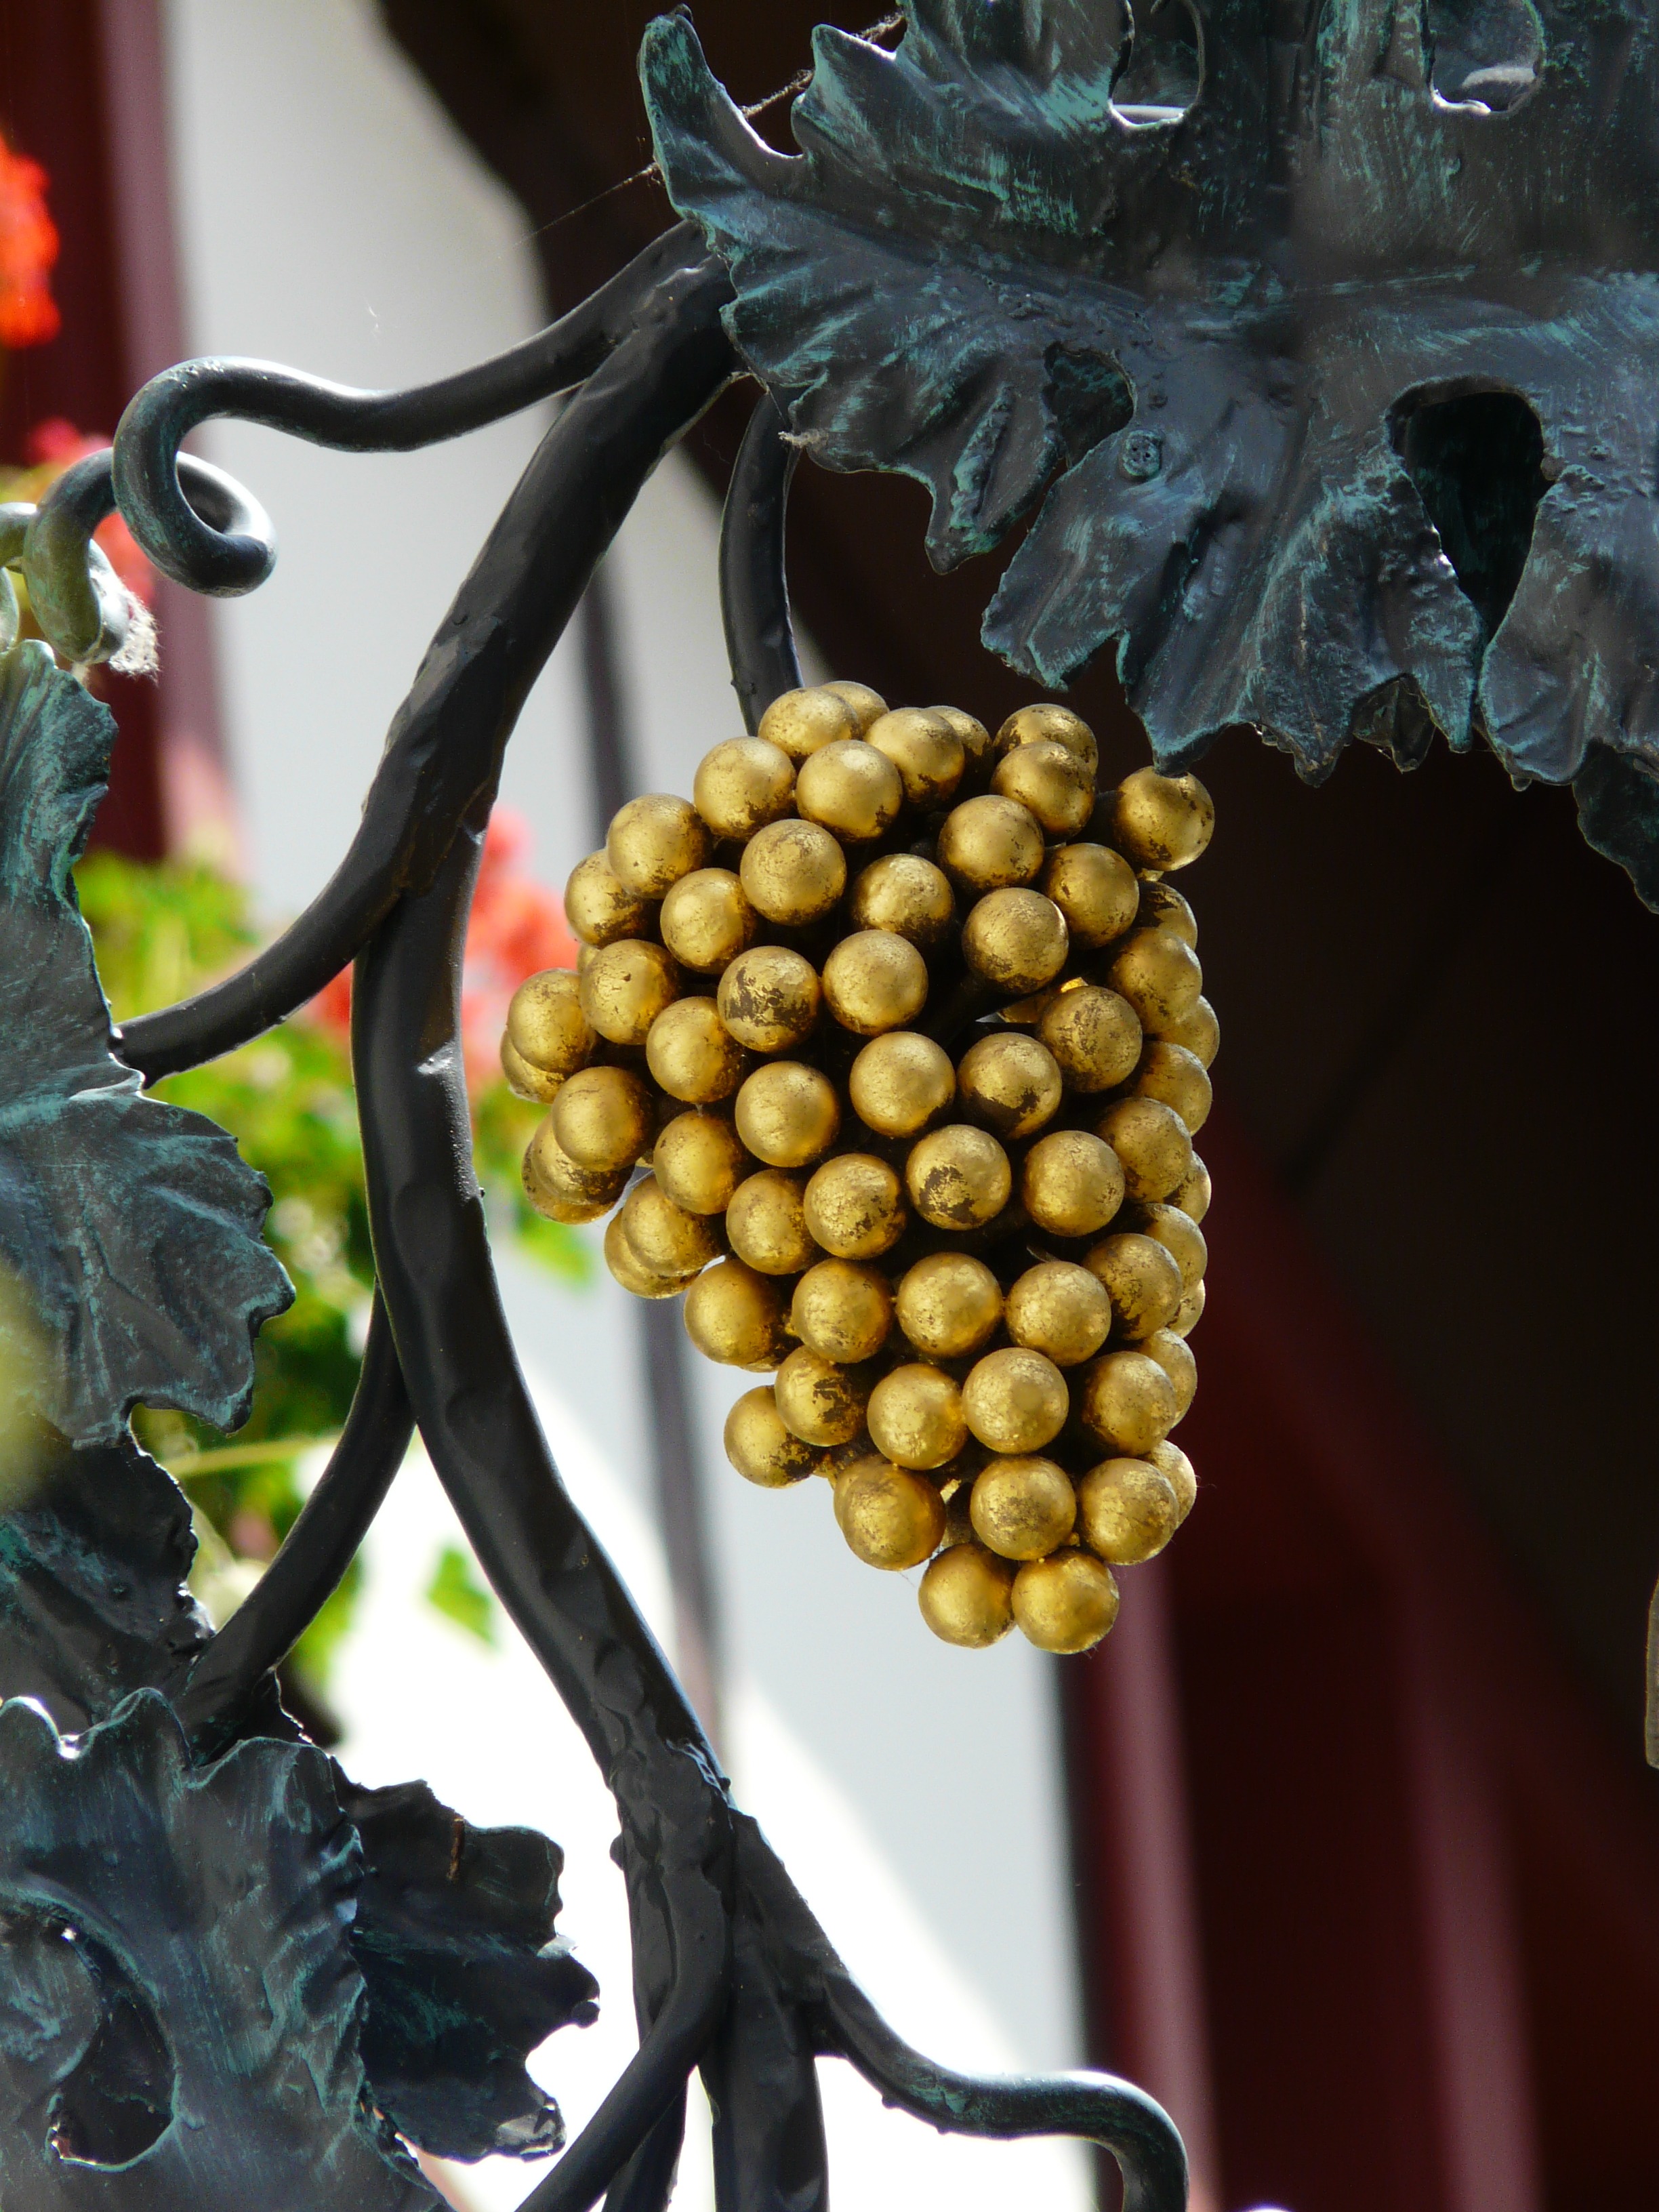
plant, grape, wine, fruit, flower, food, golden, produce, shine, flora, gold, grapes, shield, gloss, inn, samurai, brewery, flowering plant, guest house shield, nasal shield, gasthof, land plant